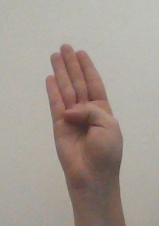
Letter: kaaf